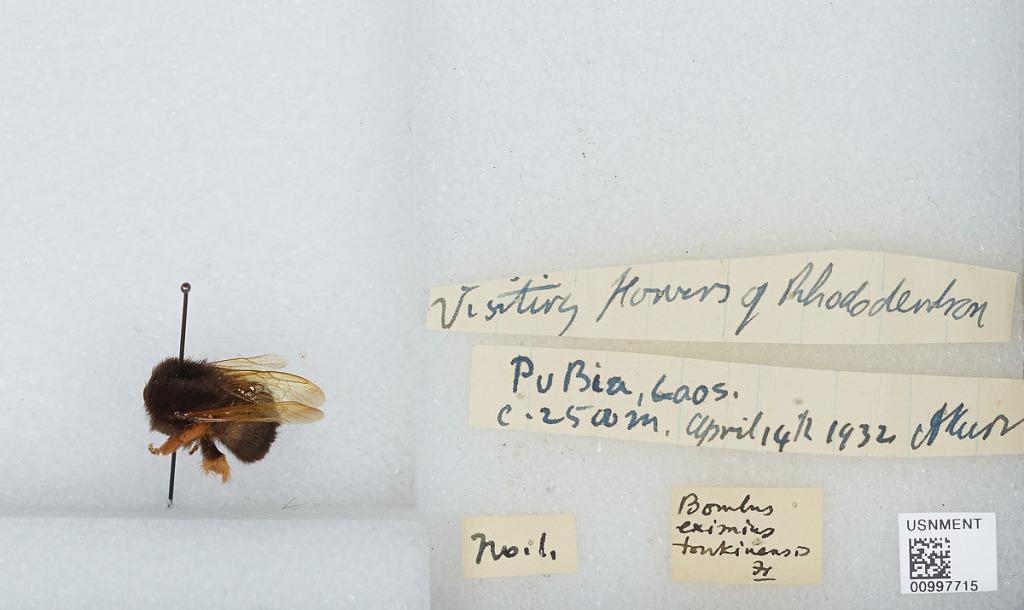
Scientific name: Bombus (Rufipedibombus) eximius Smith
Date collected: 1932-4-14
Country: Laos
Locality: Phou Bia
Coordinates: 18.9817, 103.152